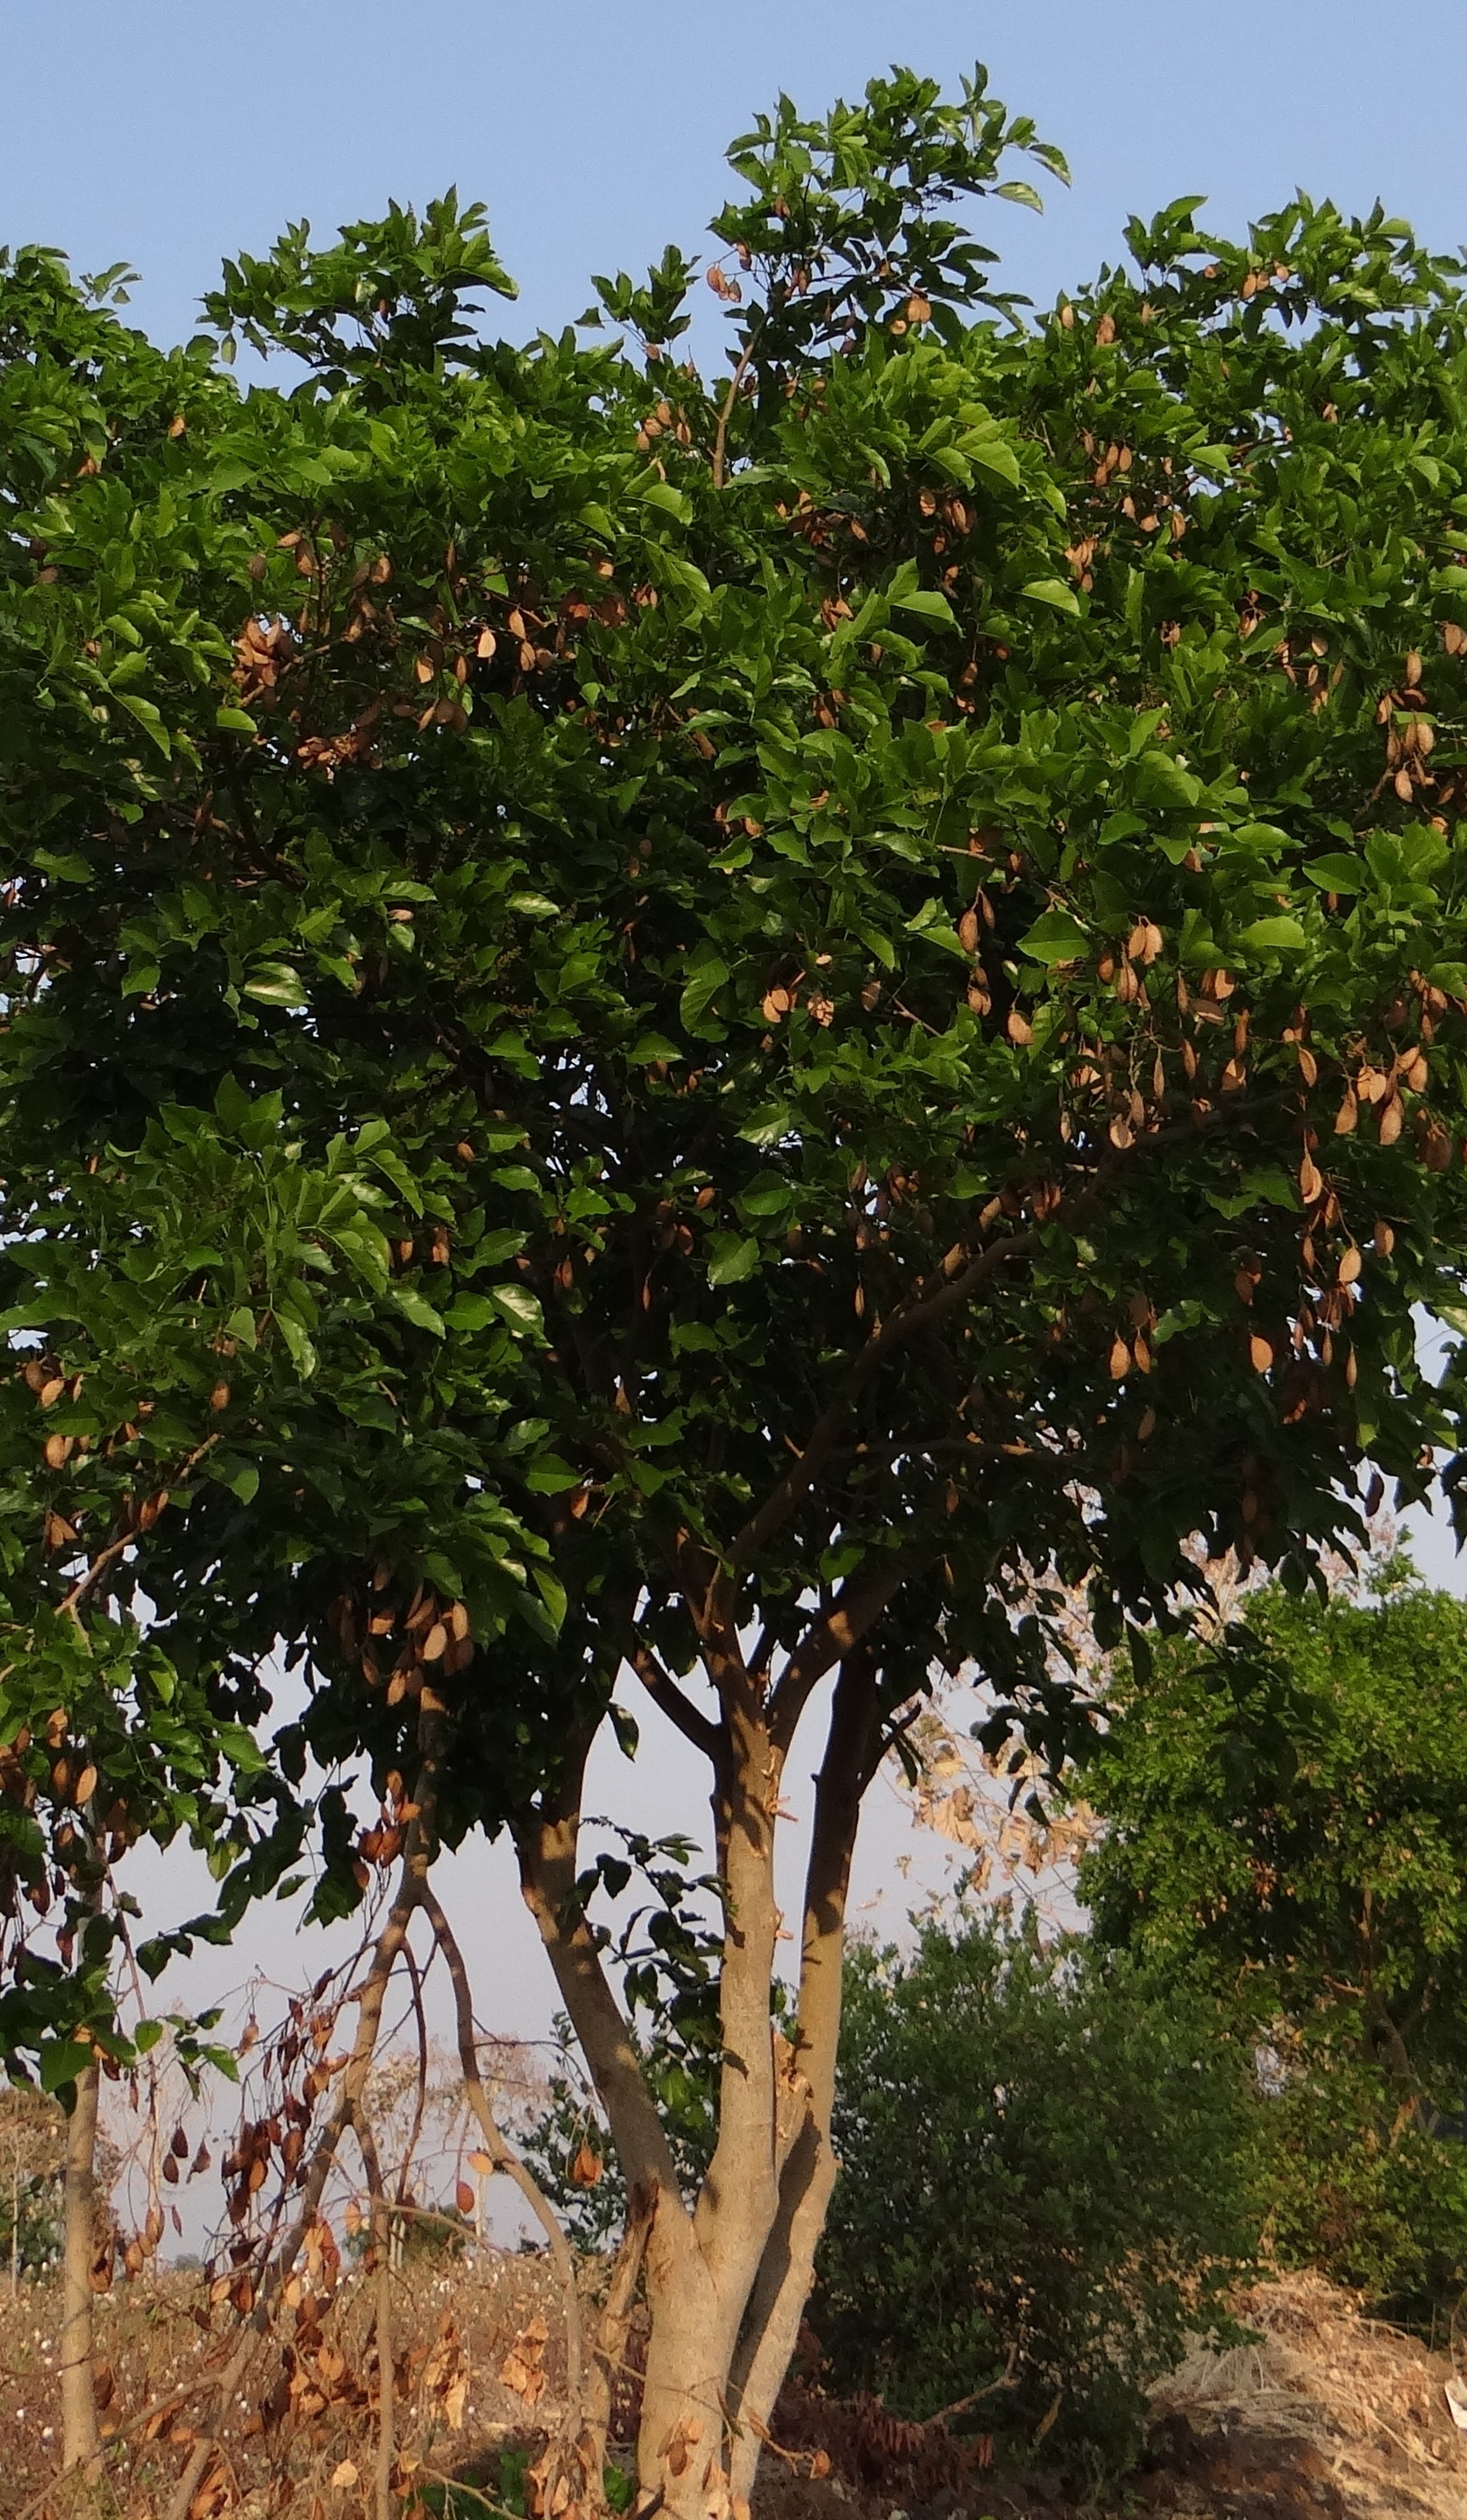
tree, branch, plant, fruit, leaf, flower, food, produce, evergreen, botany, seed pod, flora, shrub, india, karnataka, flowering plant, woody plant, land plant, milletia pinnata, karanj, pongamia pinnata, indian beech tree